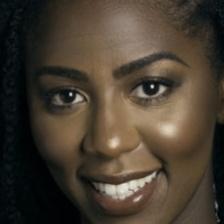
Label: faces